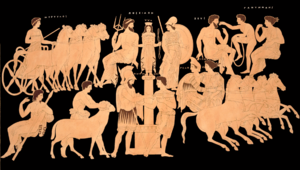
Dans la mythologie grecque, Œnomaos, fils d'Arès et de la Pléiade Astérope, est roi de Pise en Élide. Deux enfants lui sont attribués dans les sources anciennes : un fils, Leucippe, et une fille, Hippodamie.